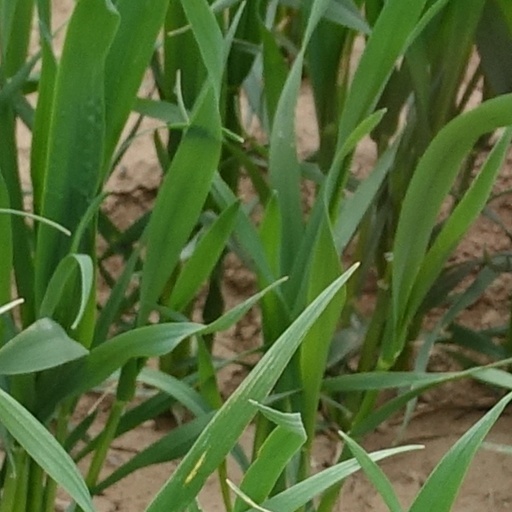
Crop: wheat